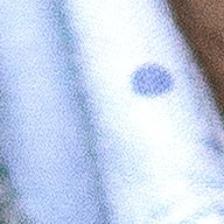
Label: faces